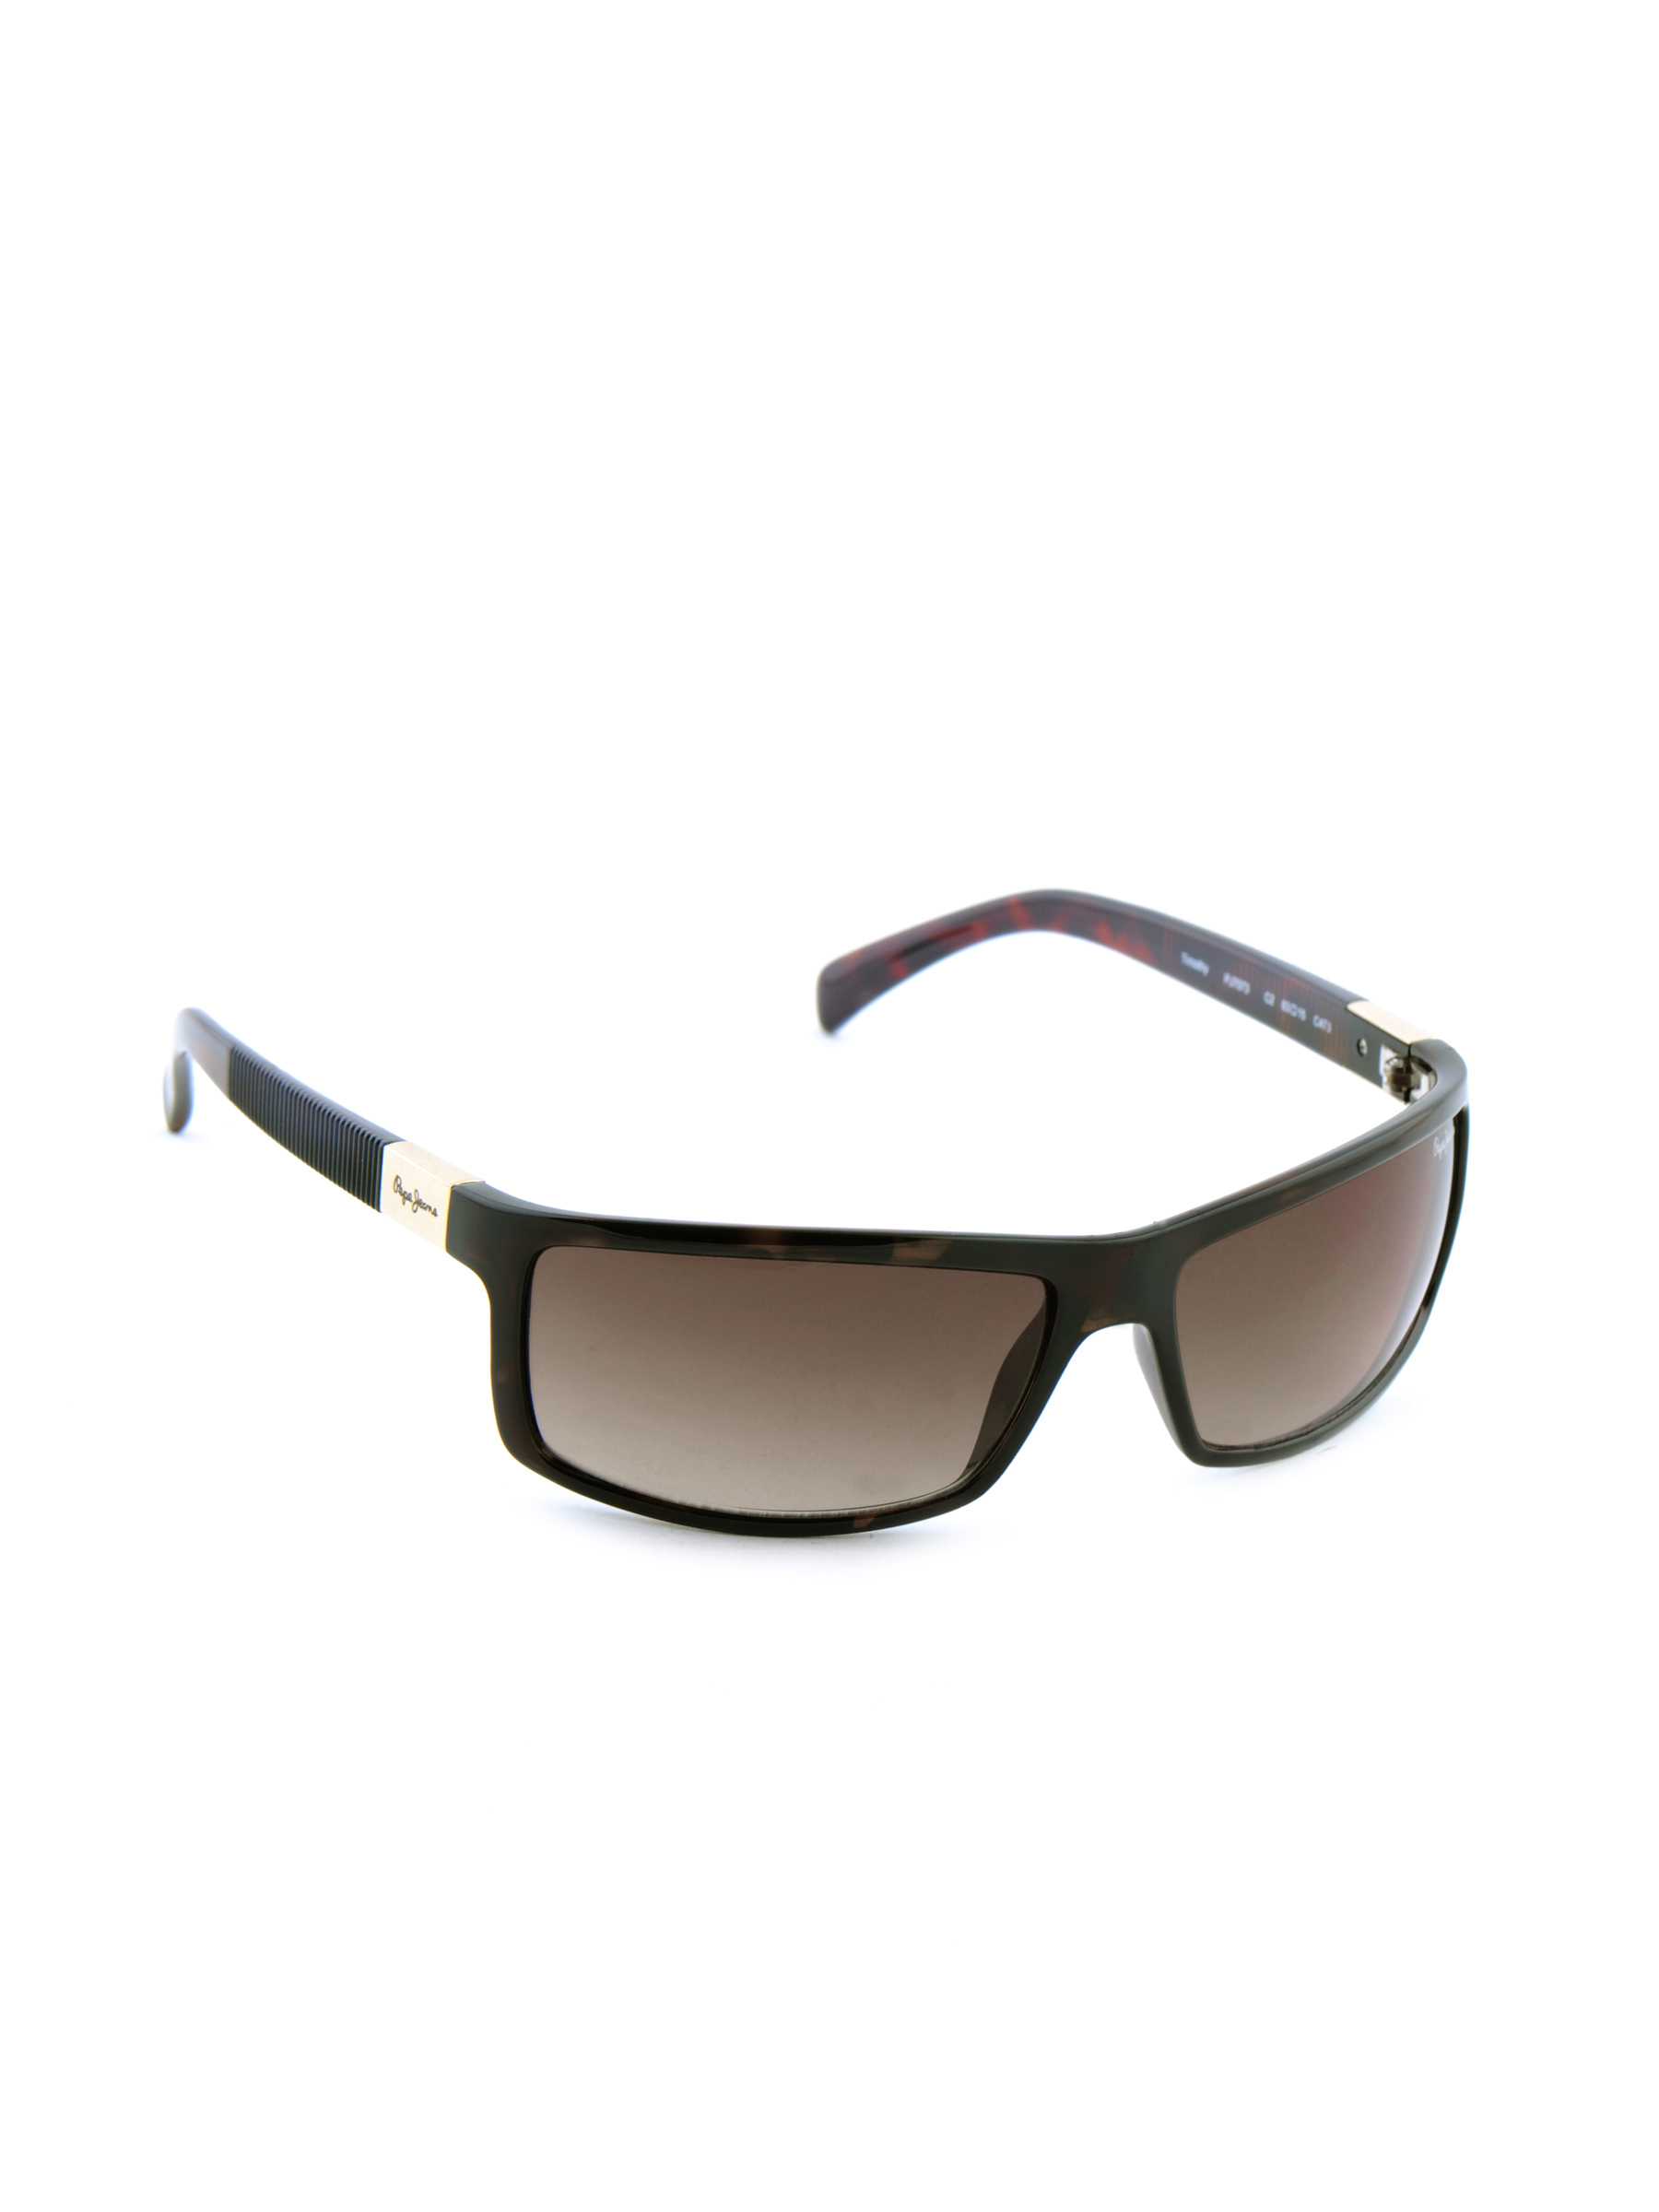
Pepe Jeans Unisex Casual Sunglasses
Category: Accessories / Eyewear / Sunglasses
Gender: Unisex
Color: Brown
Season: Winter 2016
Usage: Casual